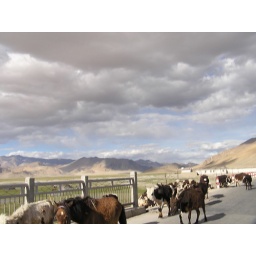
Tibet - road blocked by horses